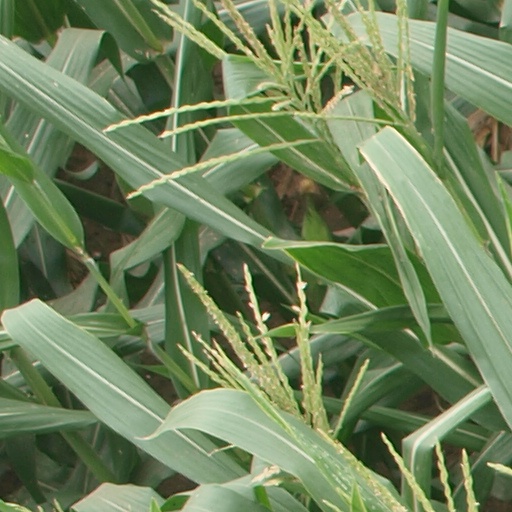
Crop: maize; corn